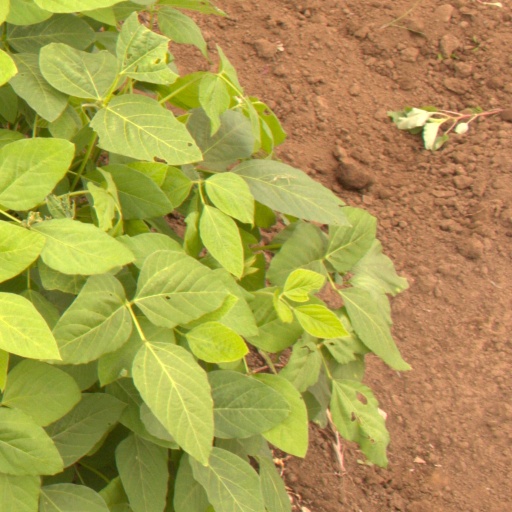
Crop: soybean